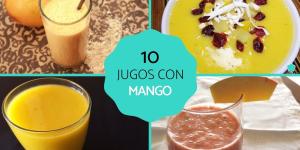
jugos con mango